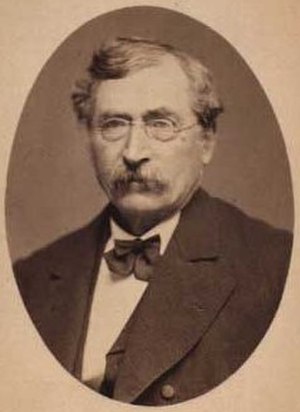
Niels Rademacher
Niels Rademacher